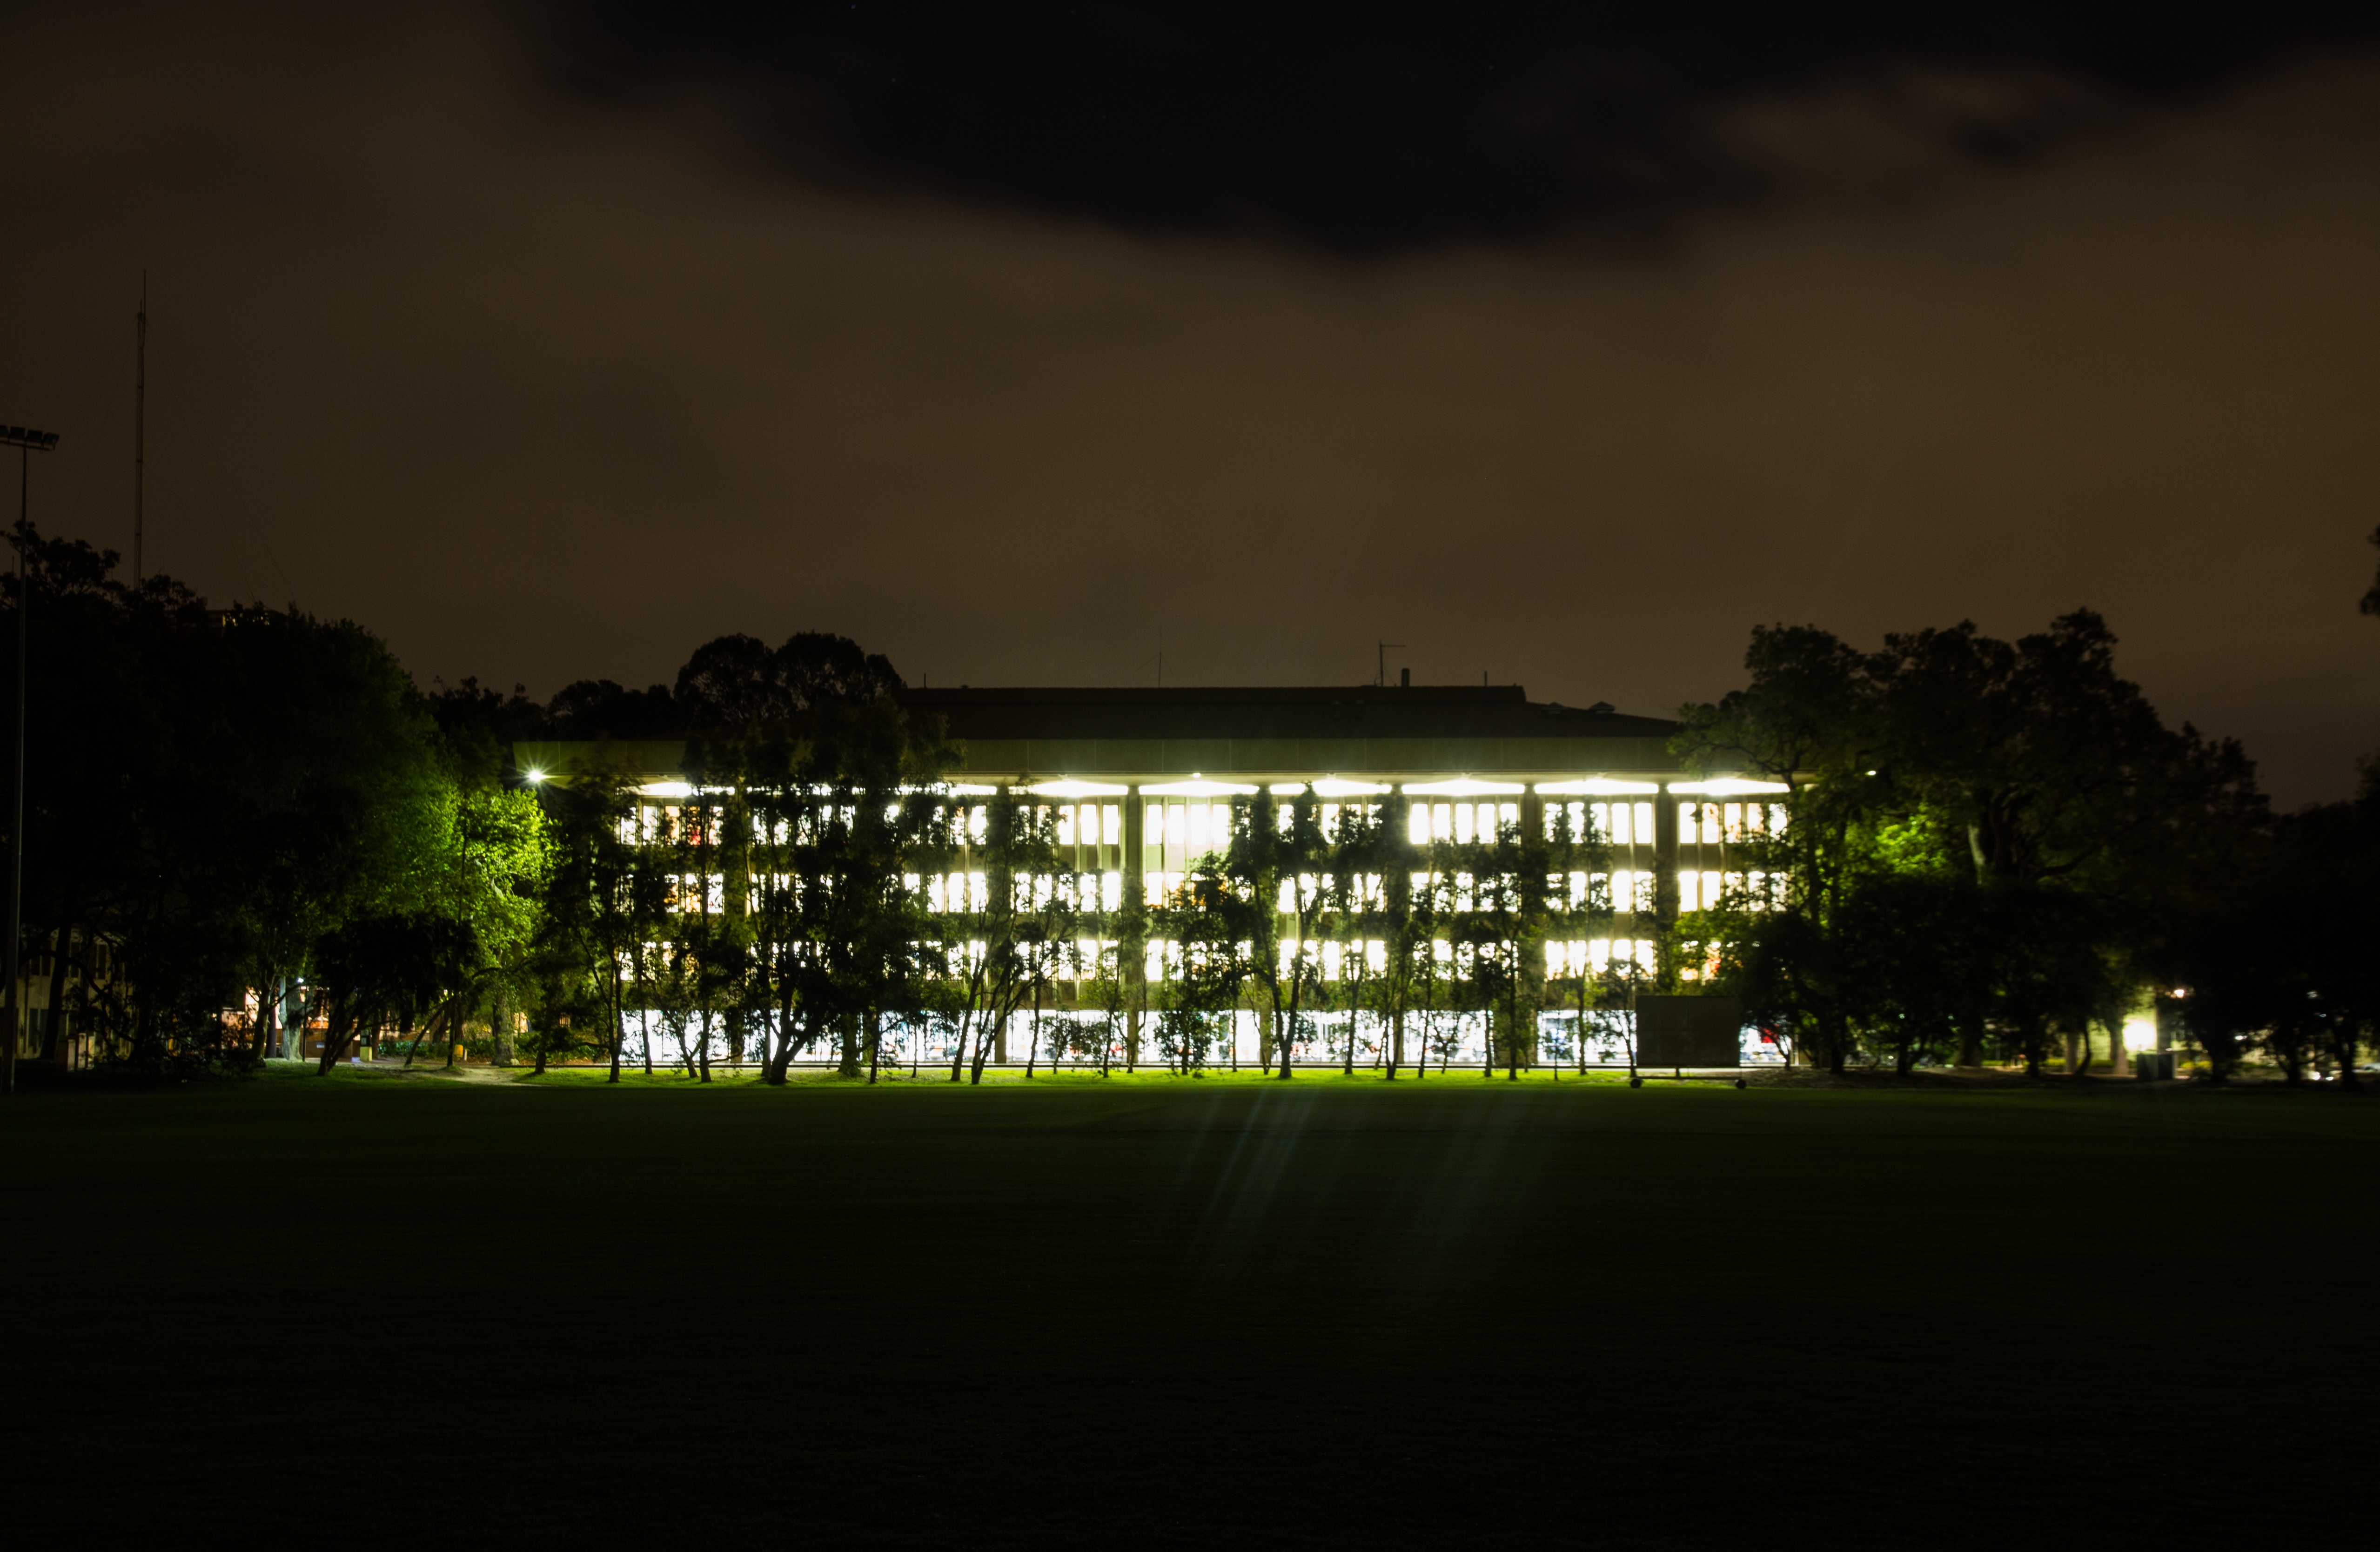
light, cloud, sky, night, sunlight, morning, cityscape, dusk, evening, reflection, darkness, lighting, urban area, atmosphere of earth